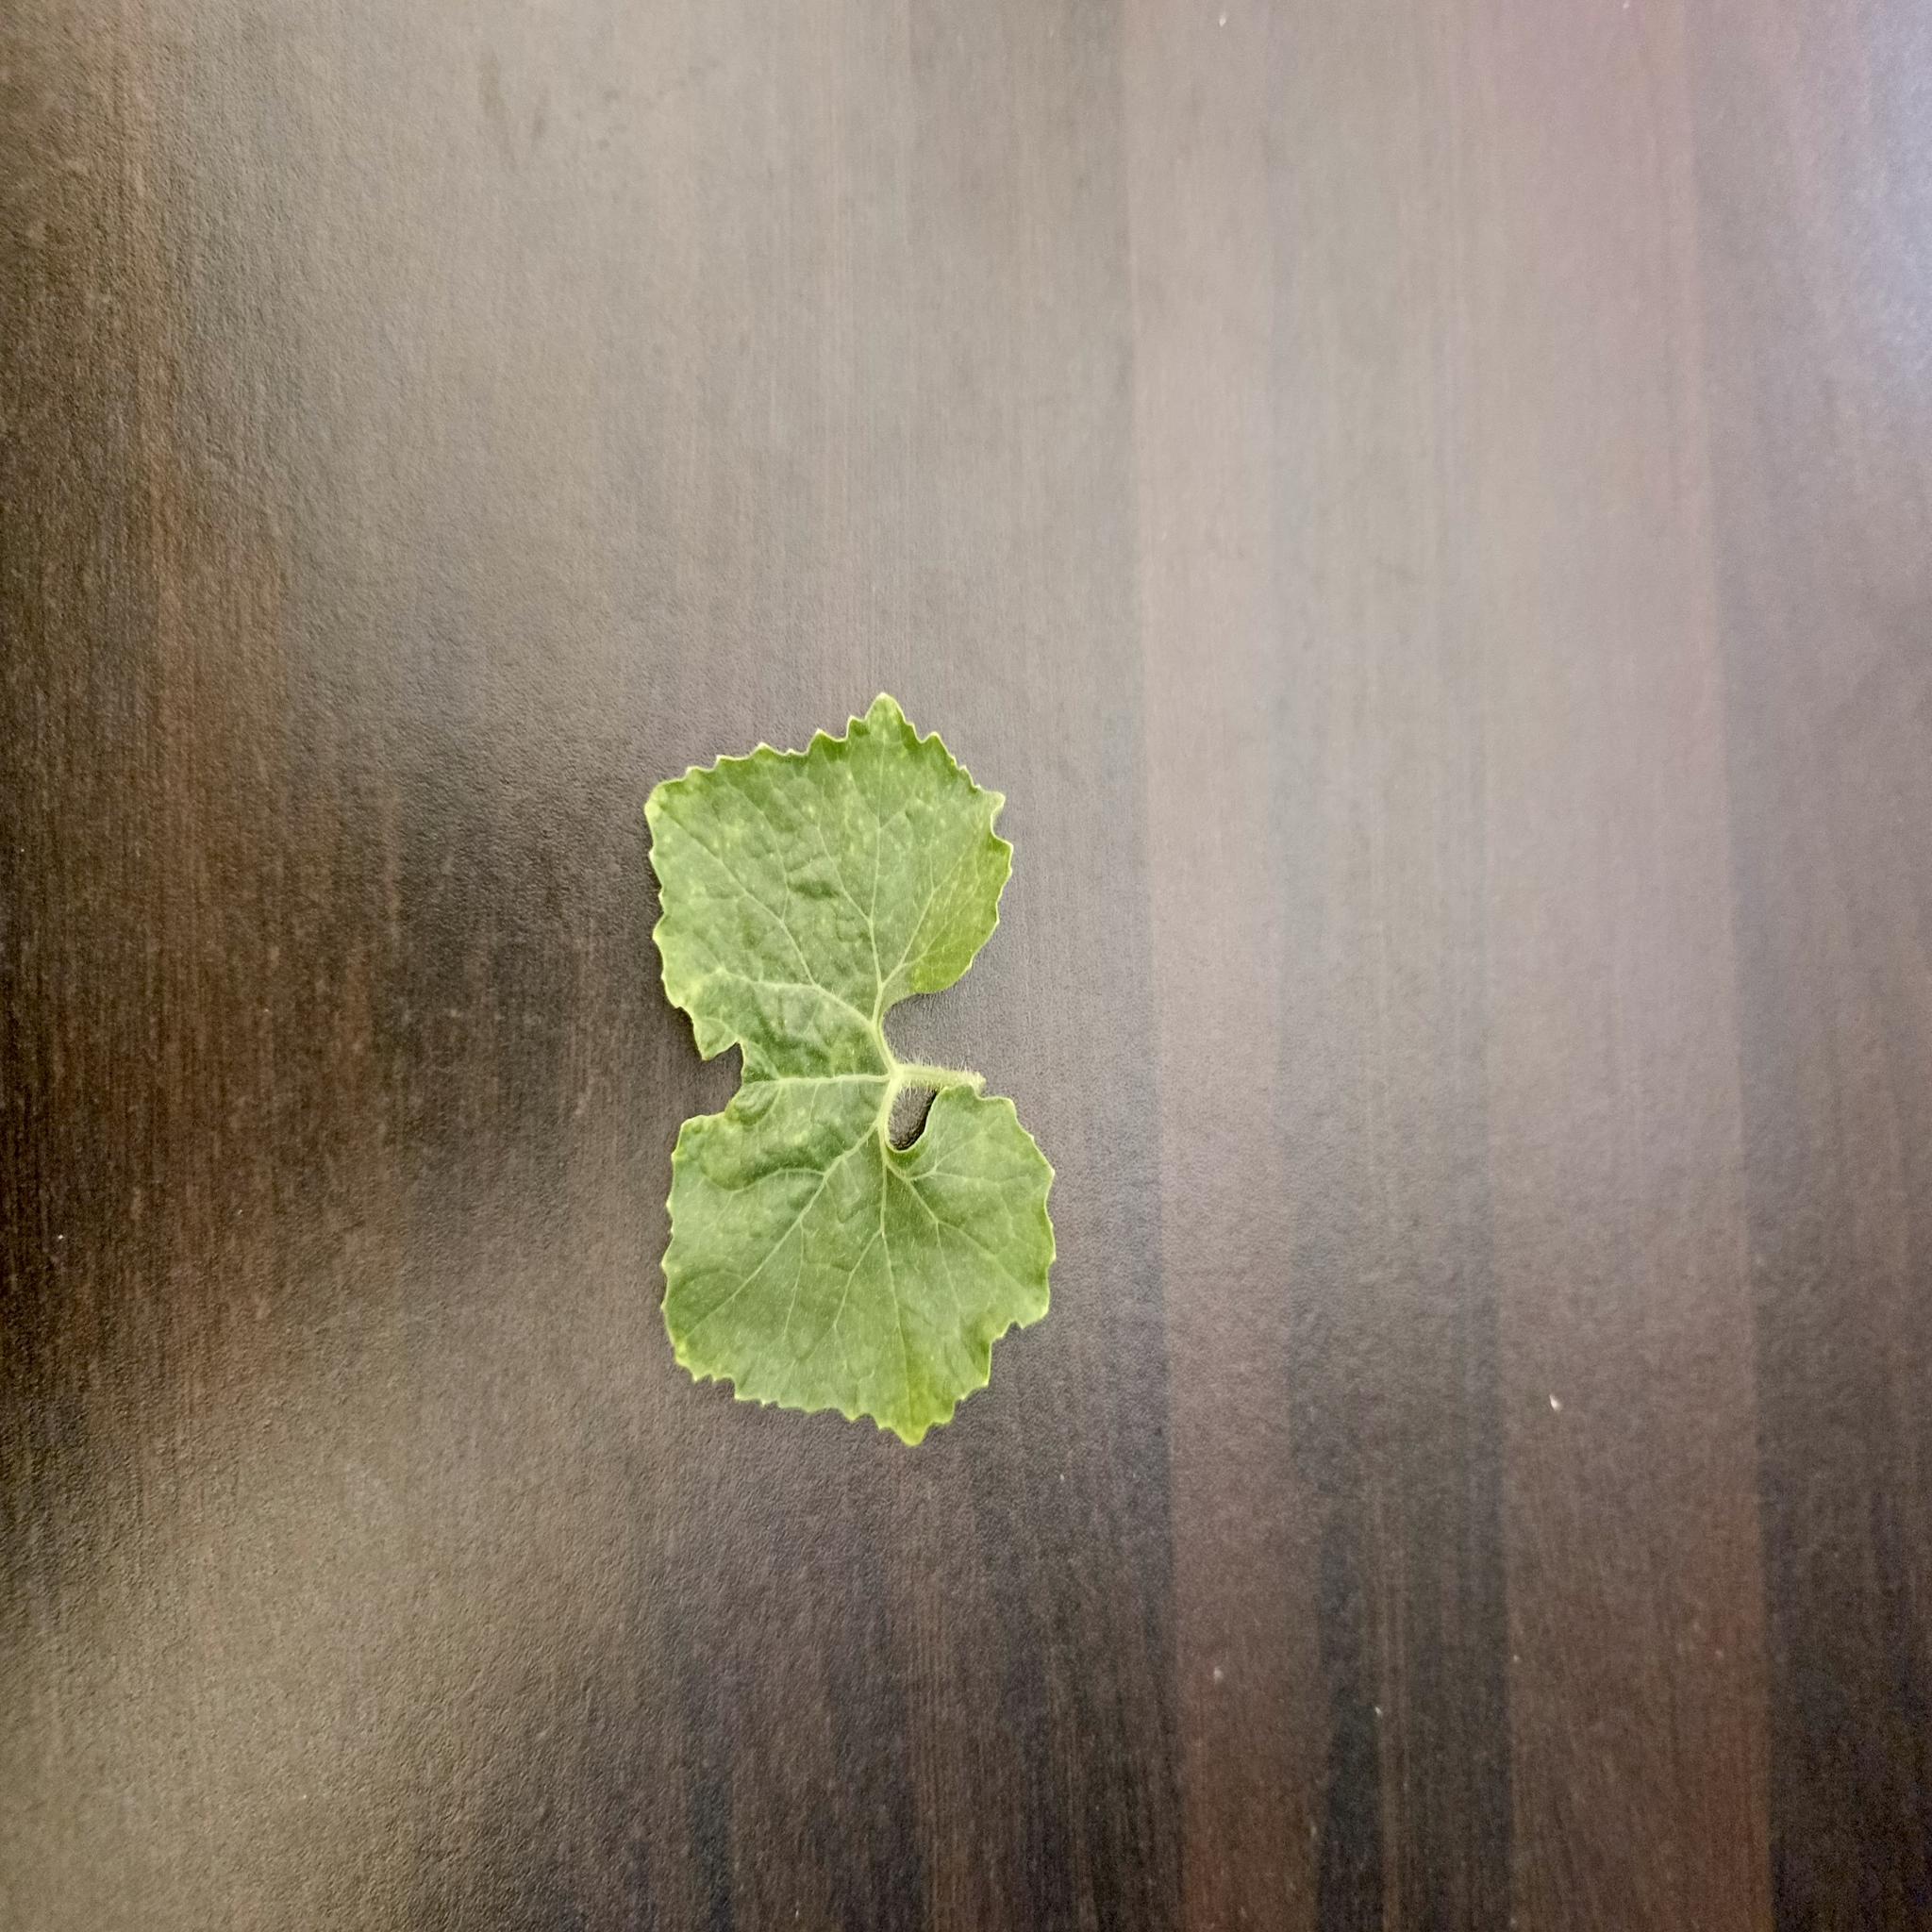
Label: Leaf curl